Murder of João Hélio

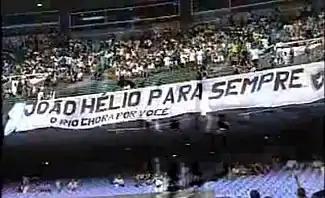
Tribute banner by Brazilian soccer fans unfurled before match between Botofogo and Flamengo at Maracanã stadium, Rio de Janeiro, February 2007. In Portuguese it reads: João Hélio para sempre: O Rio chora por você (João Hélio forever: Rio weeps for you).

Local residents, including some that joined the march as it passed, led a march on March 10, 2007 in solidarity, asking for peace and protesting against violence and impunity. Many of the marchers carried signs and banners honoring the child. João Hélio's parents walked front and center in the crowd. According to police estimates, about 500 people participated. The march occurred despite the hot weather that day, and it was reported that none of the marchers left the crowd due to the heat.